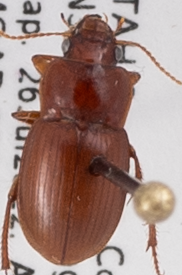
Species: Harpalus desertus
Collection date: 2022-07-26
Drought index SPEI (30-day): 0.128
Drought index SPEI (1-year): -1.01
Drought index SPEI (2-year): -2.09